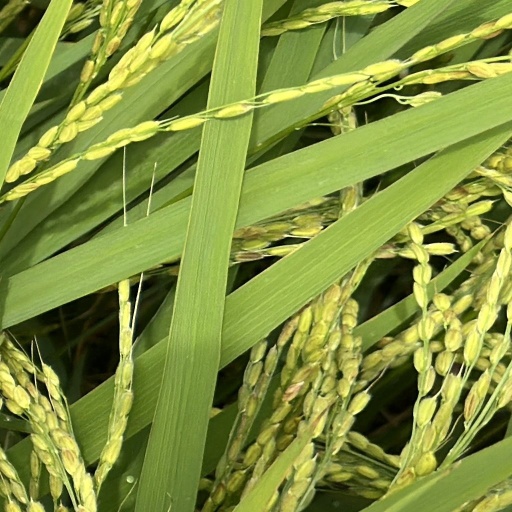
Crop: rice